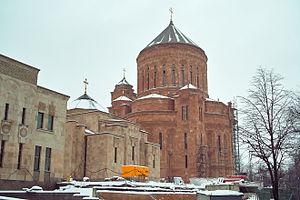
Le complexe cathédral arménien de Moscou est un complexe épiscopal situé à Moscou, à l'angle de l'avenue Olympique et de la rue Trifonovskaïa. Le complexe est ouvert depuis 2013. C'est la résidence du patriarche exarque, à la tête de l'éparchie russe et du Novo-Nakhitchevan de l'Église apostolique arménienne.